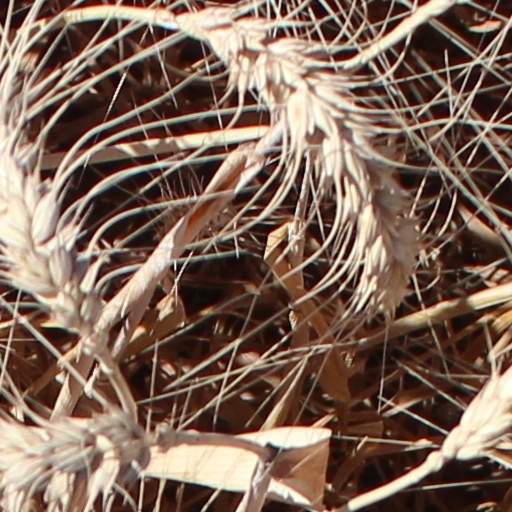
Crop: wheat